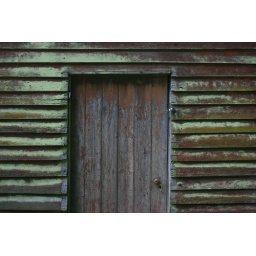
door in a wall of an abandoned farmhouse in CentralVictoria, Australia